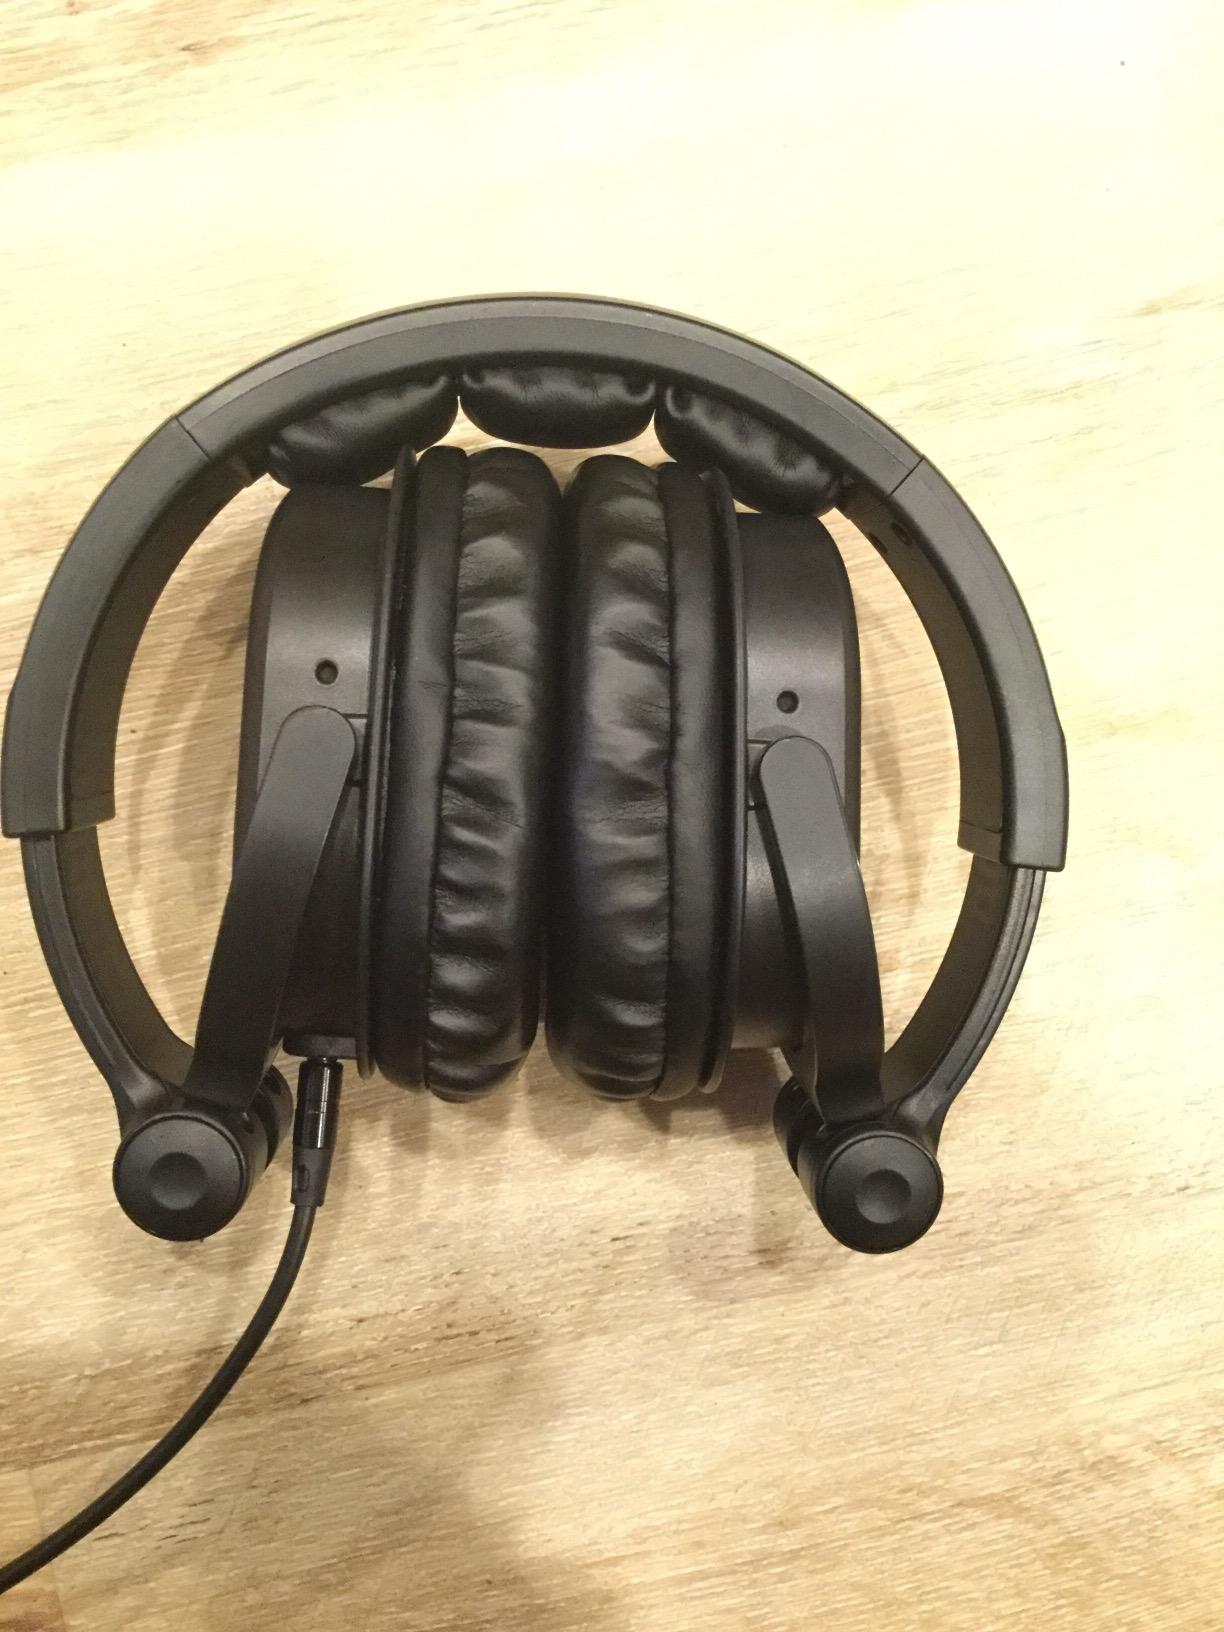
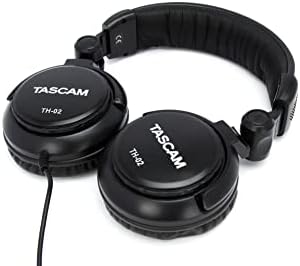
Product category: headphones
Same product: no